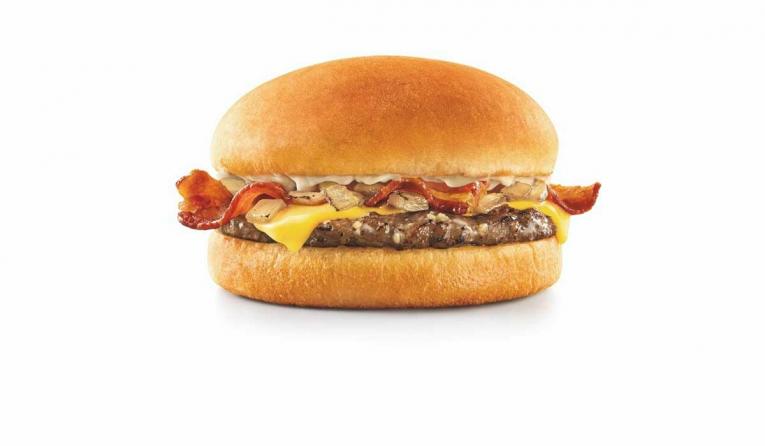
Dish: burger